Hazell (TV series)

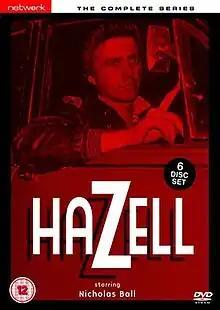

Hazell is a British television series that ran from 1978–1979, about a fictional private detective named James Hazell.